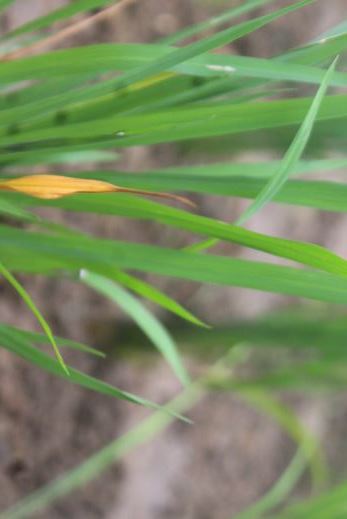
Disease: Tungro